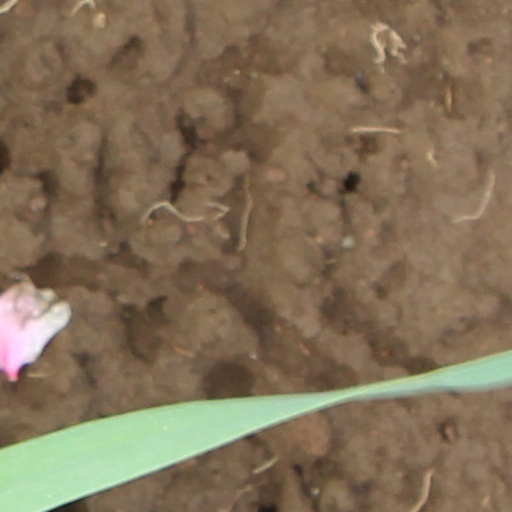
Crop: wheat